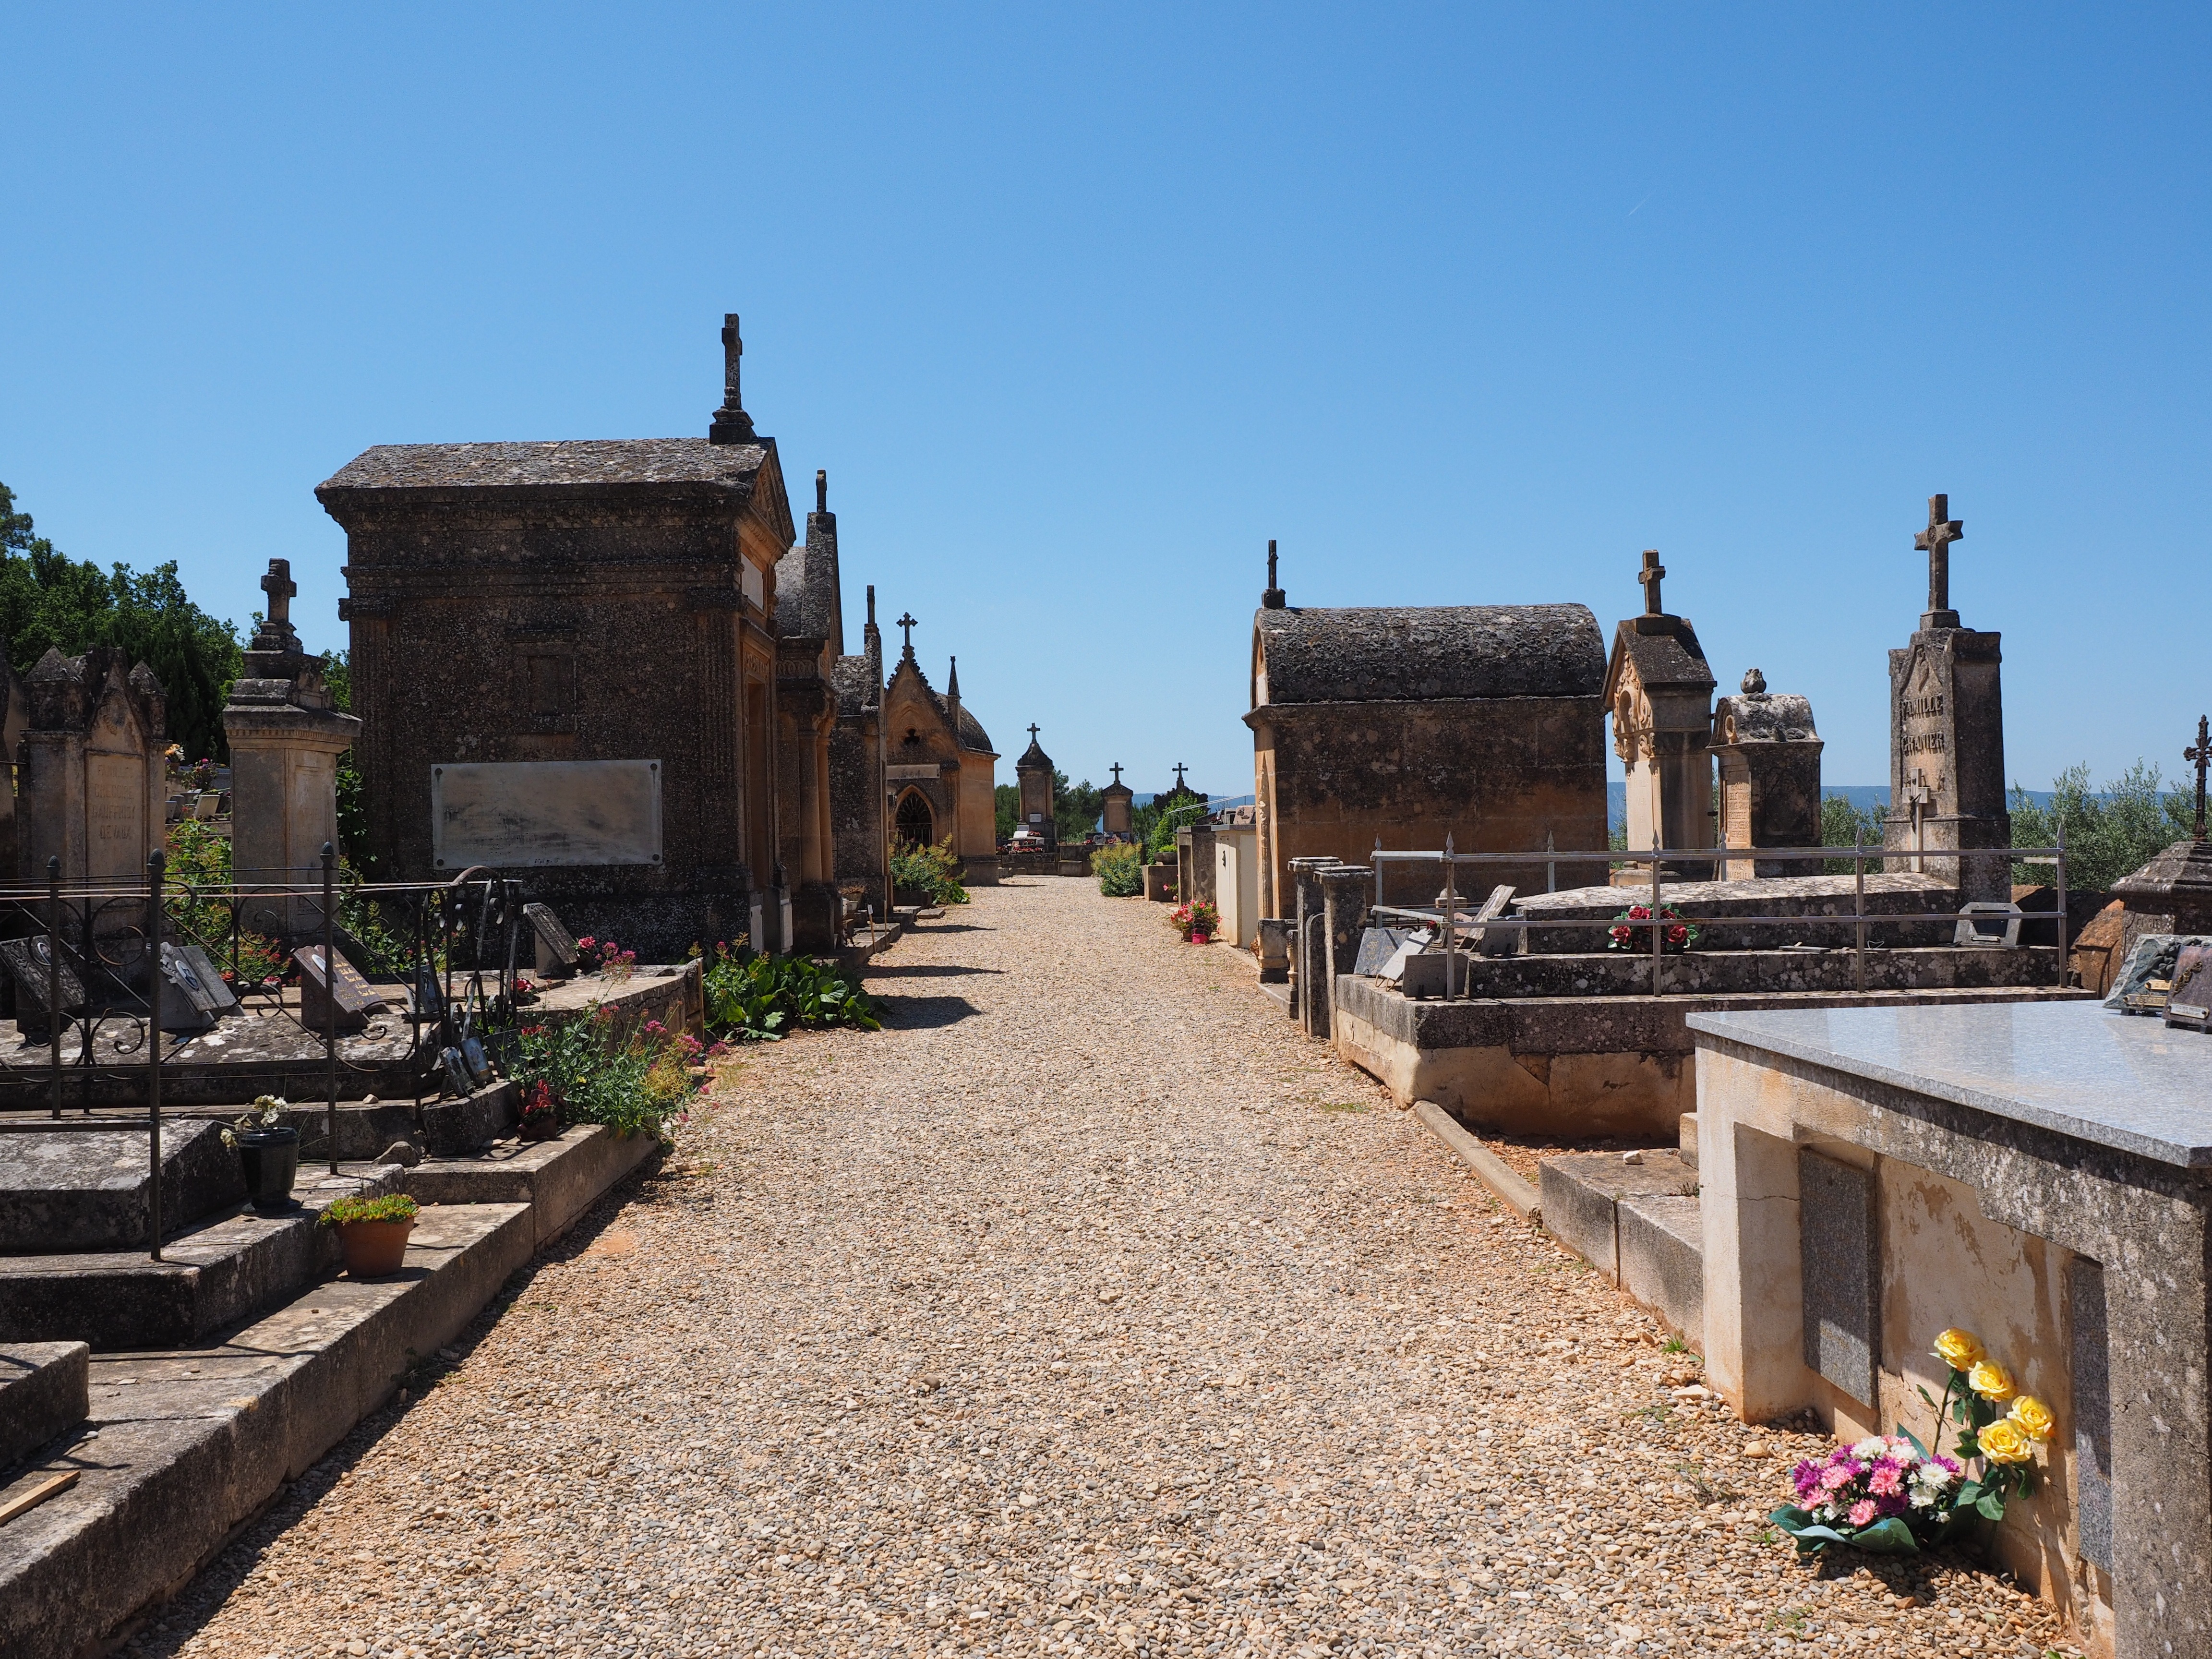
architecture, town, old, stone, monument, vacation, travel, village, religion, landmark, memory, rest, cross, cemetery, fortification, tombstone, death, tourism, place of worship, places of interest, grave, religious, temple, gravestone, faith, ruins, loneliness, headstone, commemorate, christianity, monumental, bury, tomb, die, roussillon, graves, churchyard, silent, historically, tomb figure, mourning, farewell, monuments, funeral, eternity, survivors, resting place, deceased, grave stones, memorial stone, grabschmuck, burial ground, unesco world heritage site, old cemetery, blumenschmunk, funeral place, final resting place, family grave, been thinking, god's acre, leichenhof, secular rite, historic site, ancient history